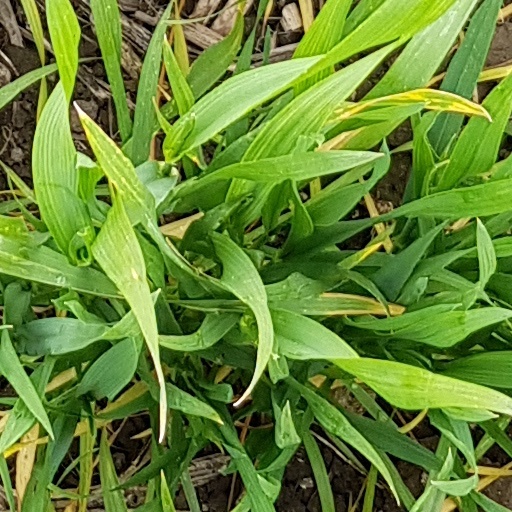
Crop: wheat